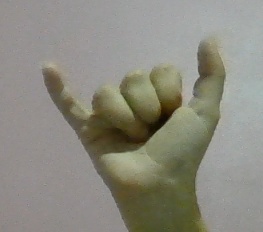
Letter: ya